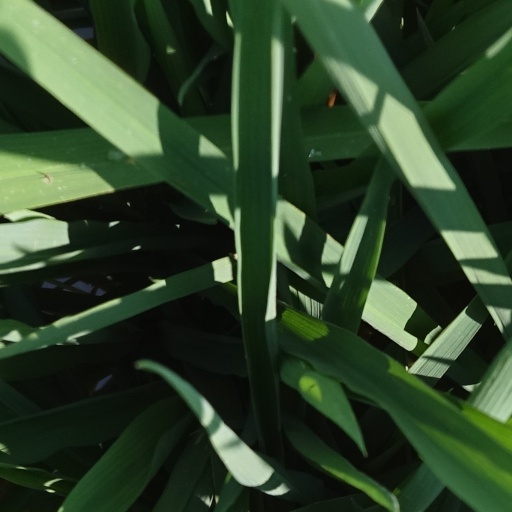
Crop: rice